Peasants' Revolt

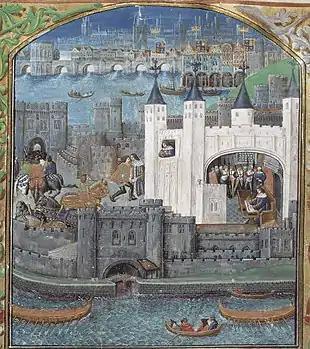
Late 15th-century depiction of the Tower of London and its keep, the White Tower. Old London Bridge is visible in the background.

On the morning of 14 June, the crowd continued west along the Thames, burning the houses of officials around Westminster and opening the Westminster prison. They then moved back into central London, setting fire to more buildings and storming Newgate Prison. The hunt for Flemings continued, and those with Flemish-sounding accents were killed, including the royal adviser, Richard Lyons. In one city ward, the bodies of 40 executed Flemings were piled up in the street, and at the Church of St Martin Vintry, popular with the Flemish, 35 of the community were killed. Historian Rodney Hilton argues that these attacks may have been coordinated by the weavers' guilds of London, who were commercial competitors of the Flemish weavers.